Victoria Tower, Guernsey

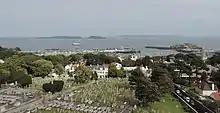
View of Saint Peter Port from Victoria Tower

As the 1846 royal visit was the first time a reigning monarch had ever visited the island, a small granite stone was laid to mark where the queen had first stepped ashore in St Peter Port harbour. The following year, the architect William Colling was asked to draw up plans for a tower to commemorate the monarch's visit.